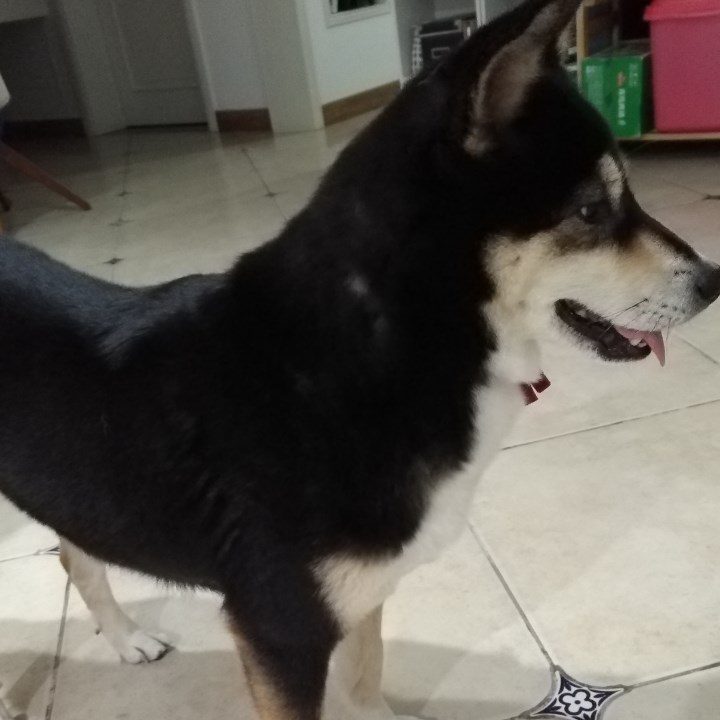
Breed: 1043-n000001-Shiba_Dog